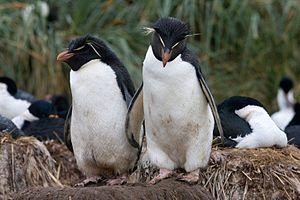
Gorfou sauteur
Les Gorfous ou Manchots à aigrettes sont un genre de manchots, des oiseaux marins qui vivent tous dans l'hémisphère sud.